Dehradun

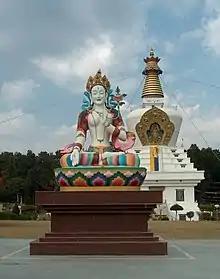
Statue of Tara and Great Stupa Dehra Dun

Nagar Nigam Dehradun, also called Dehradun Municipal Corporation, is the local government of the city. The corporation originated in 1998. Prior to December 2003, this body was known as Dehradun Municipal Council, and after revamping the municipality, the Dehradun Municipal Corporation came into existence under the Uttarakhand (The Uttar Pradesh Municipal Corporation Act, 1959) (Amendment) Act, 2017.